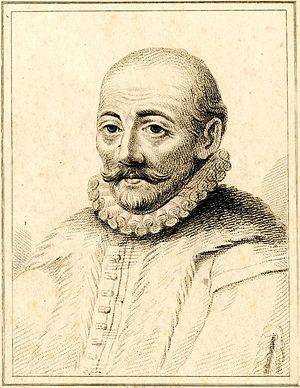
William Patten est un universitaire et écrivain anglais, qui servit le gouvernement sous les règnes du roi Édouard VI et de la reine Élisabeth Iʳᵉ.